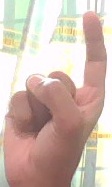
ASL sign: Z